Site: brandenburg
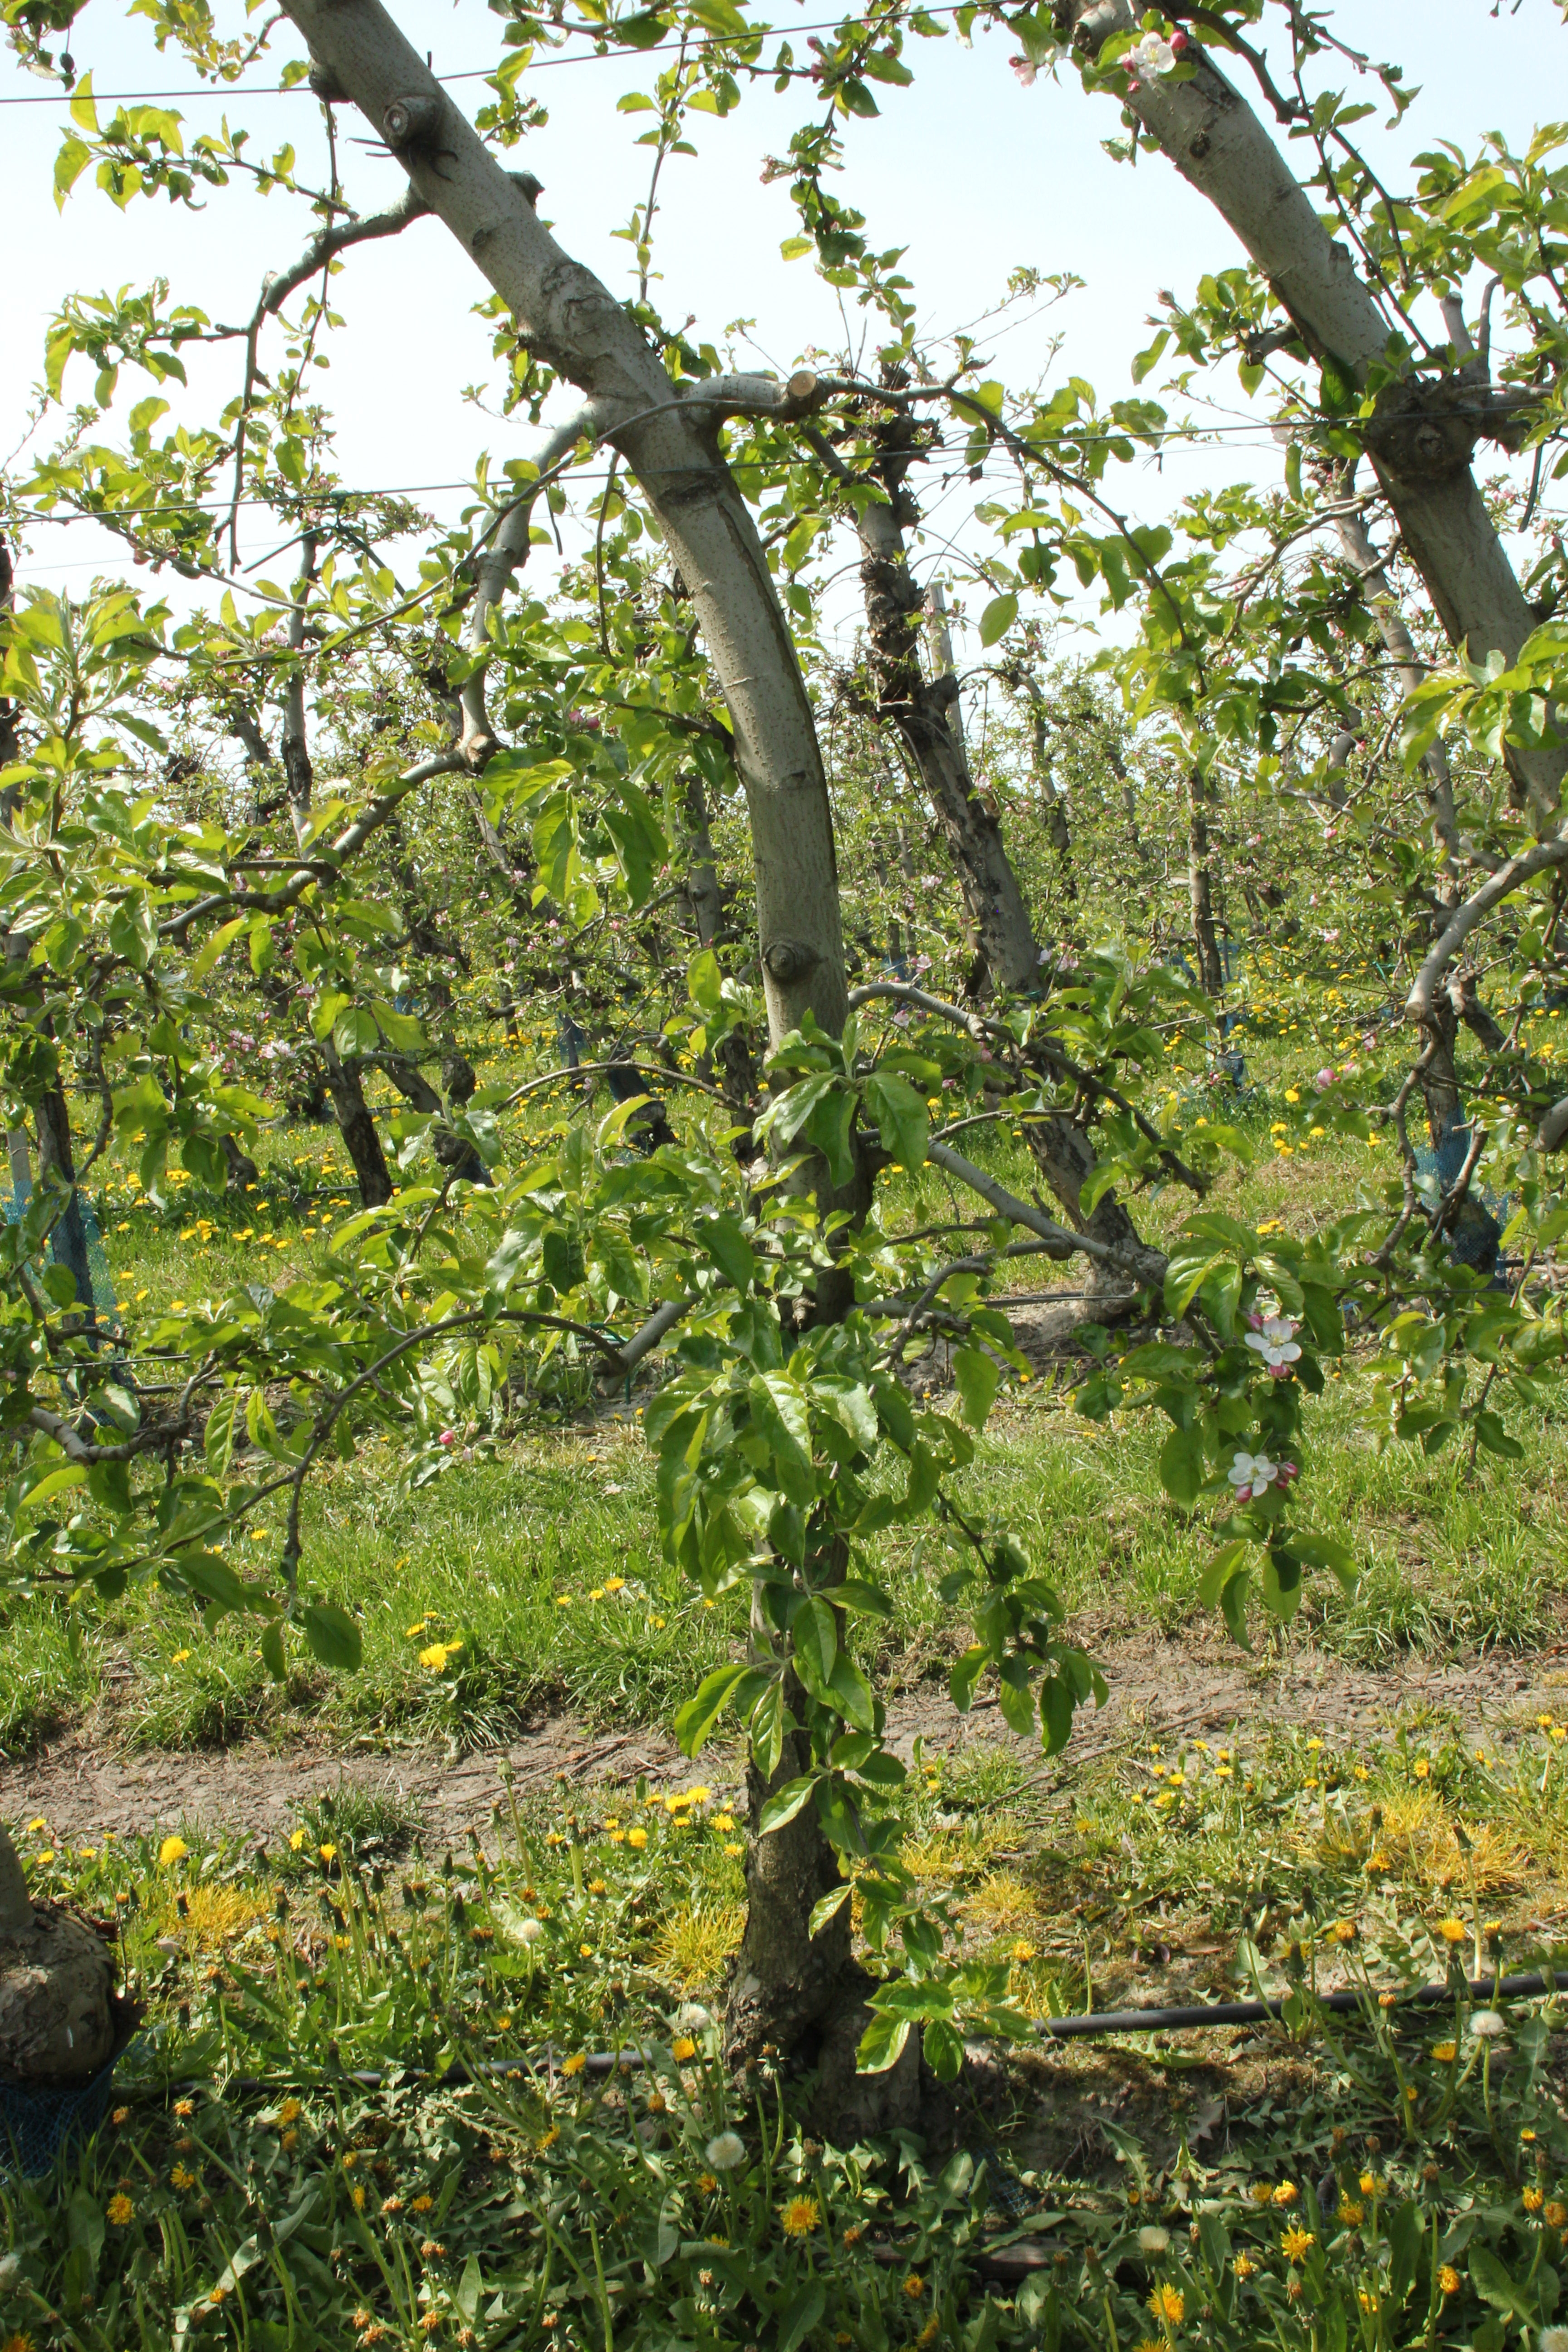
Growth stage (BBCH 60): Flowering